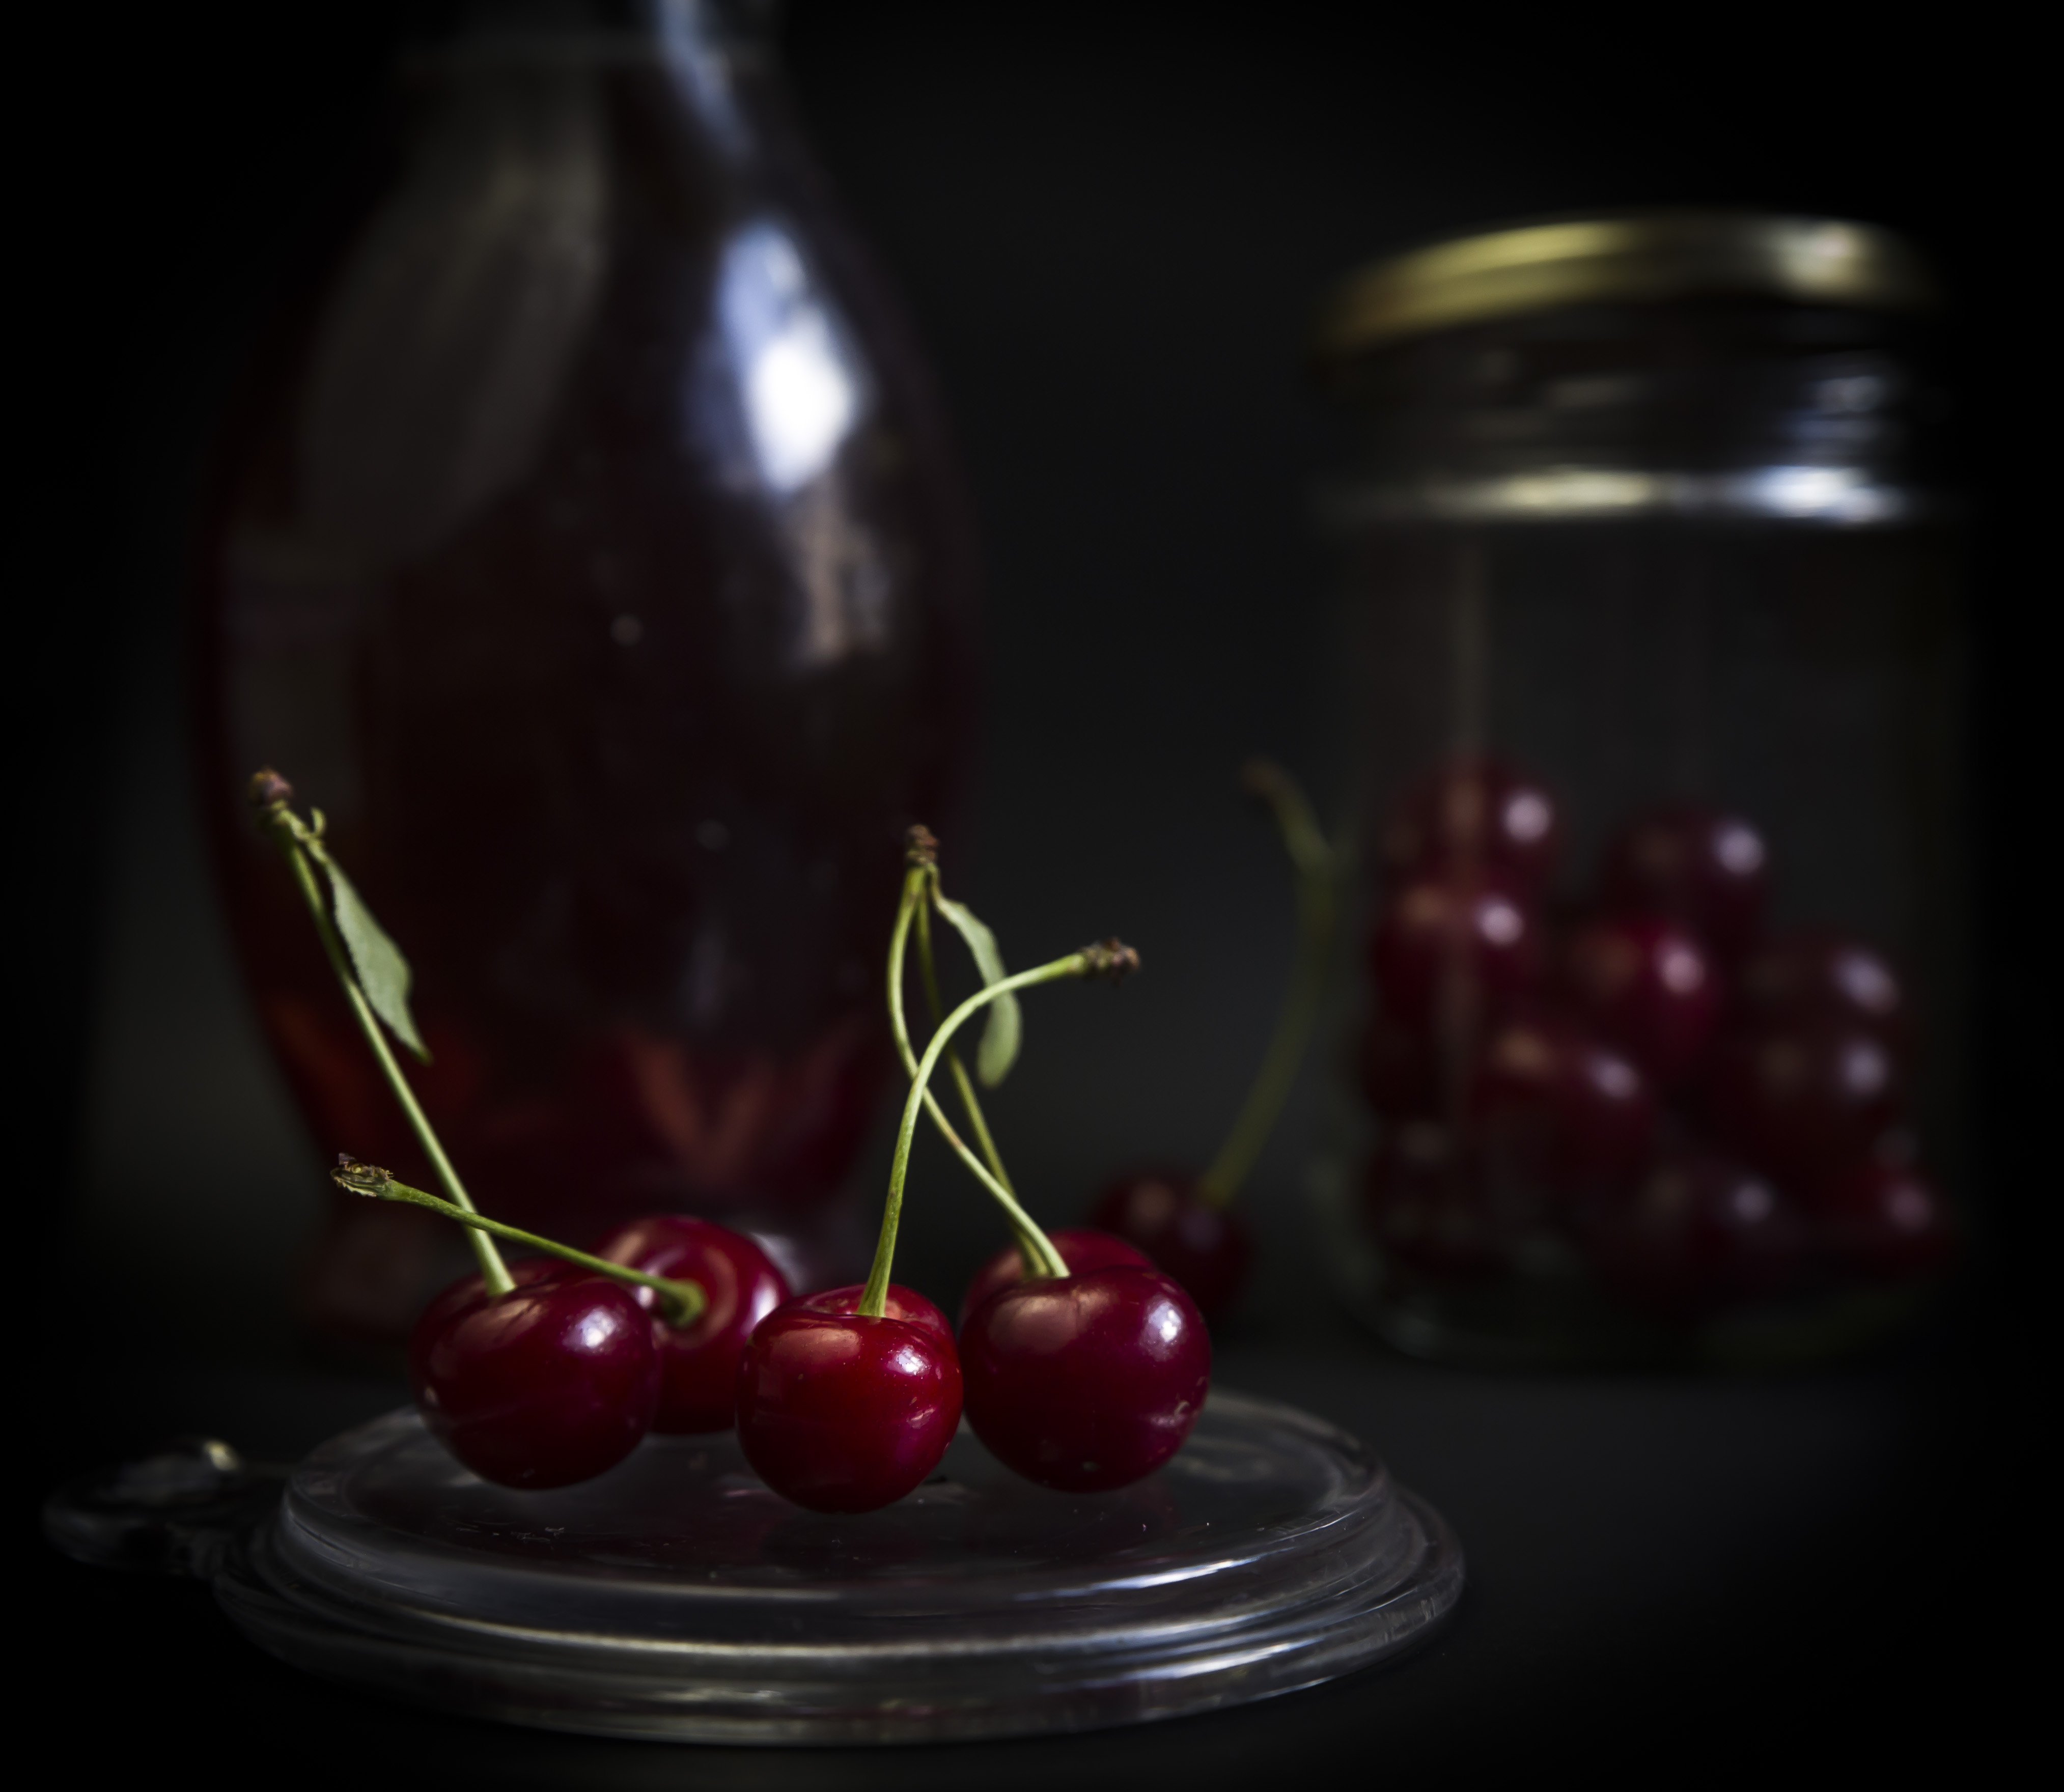
cherry, love, summer, sweet, fruit, red, still life photography, still life, berry, plant, cranberry, photography, food, grape, lingonberry, currant, superfood